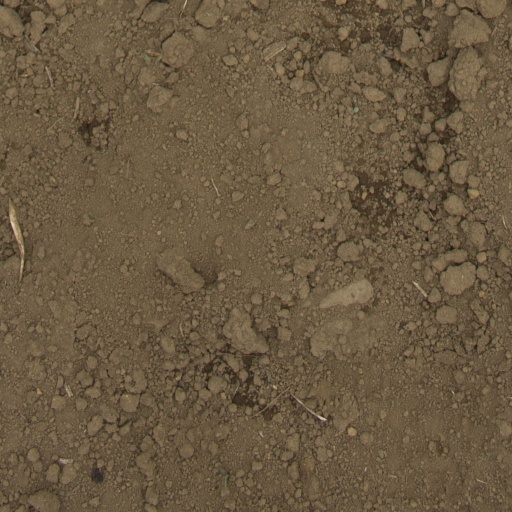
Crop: Jerusalem artichoke